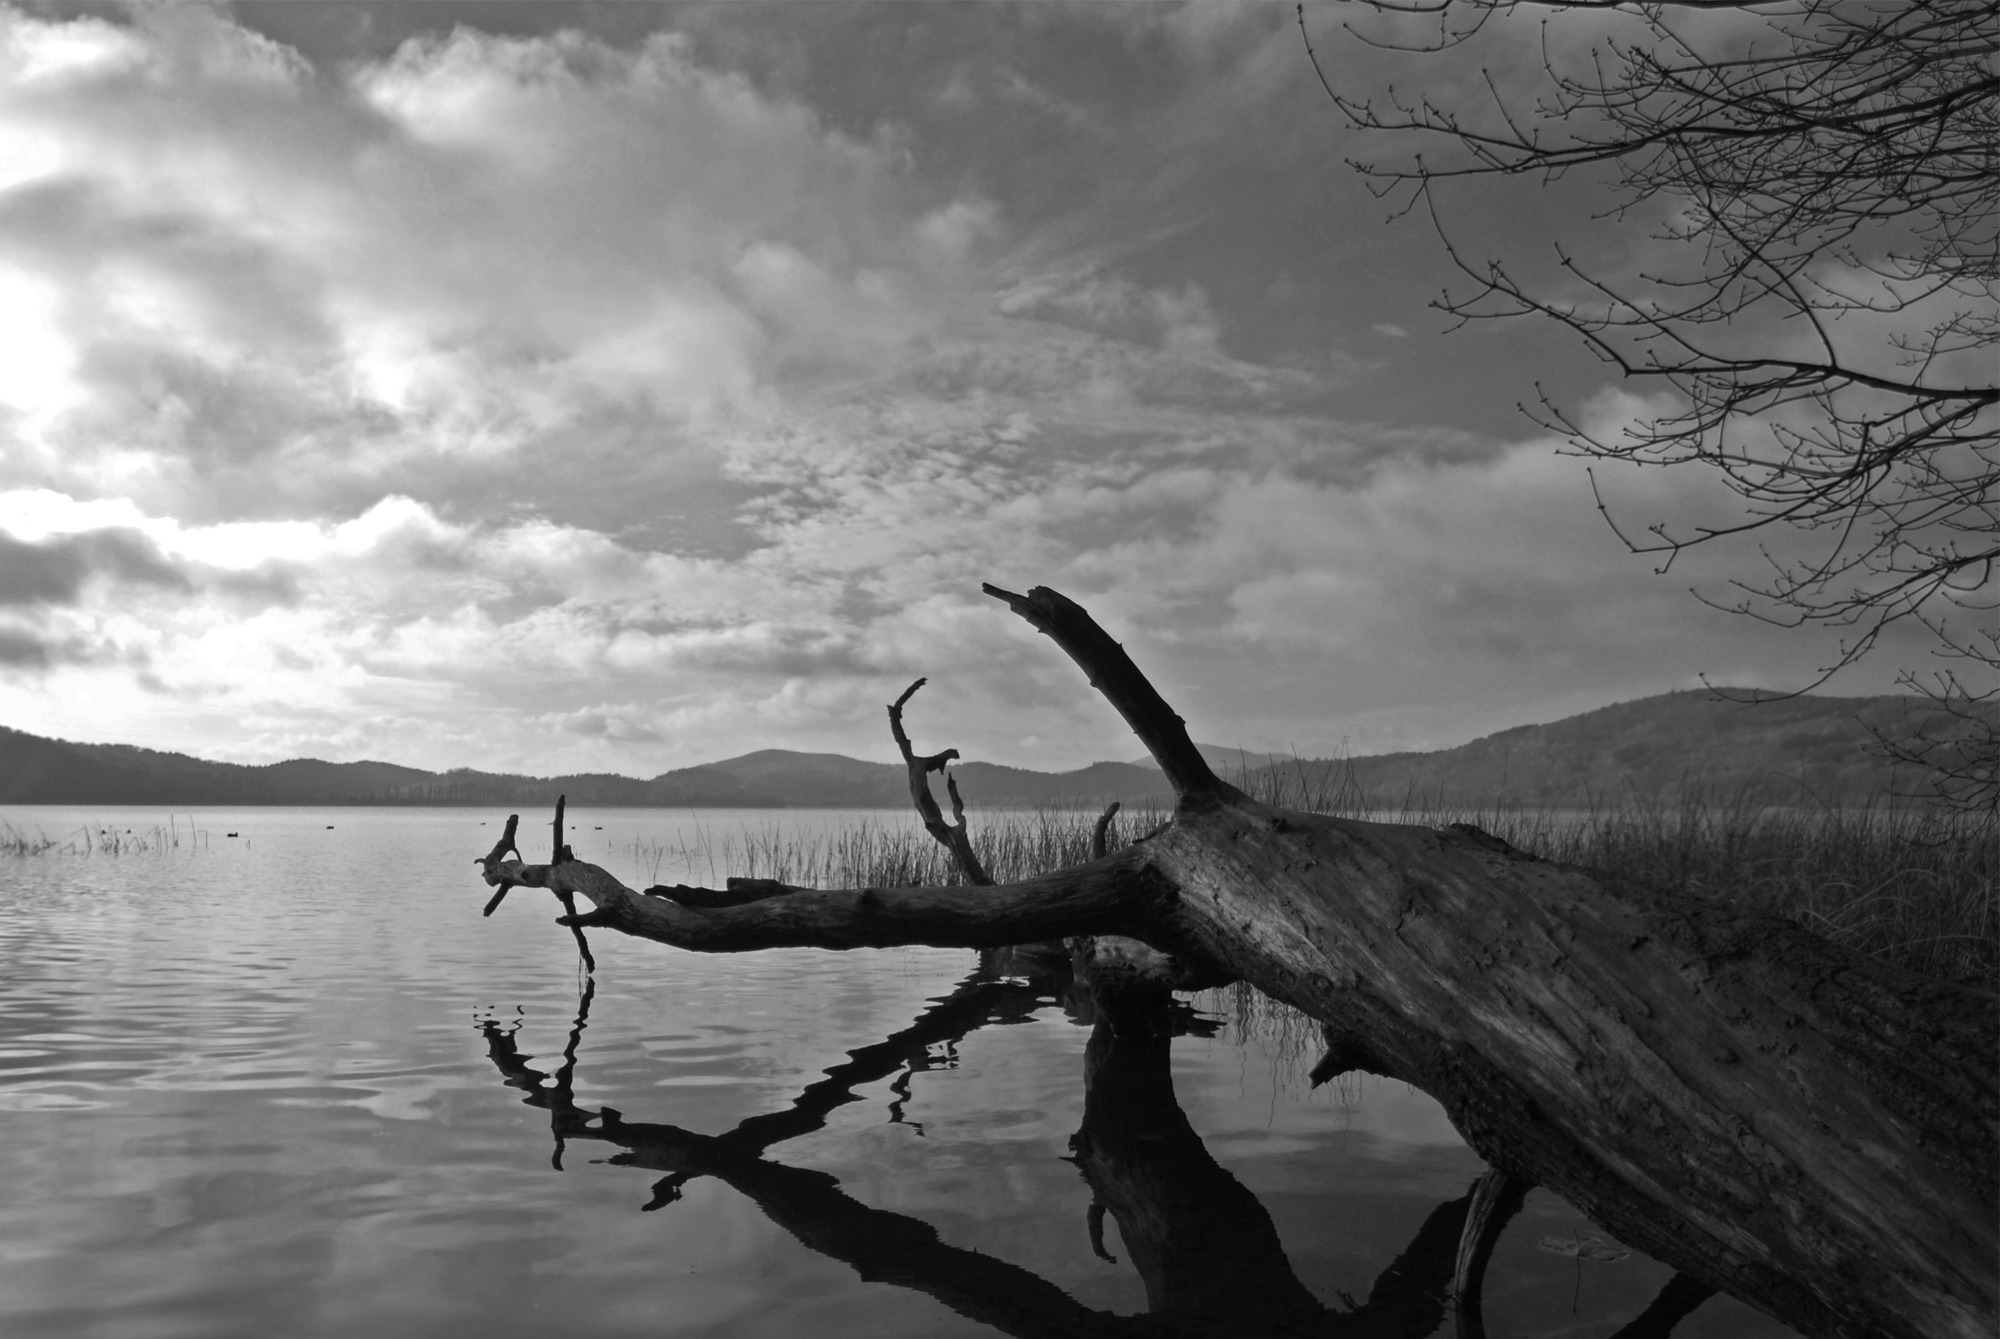
sea, tree, water, nature, branch, cloud, black and white, morning, lake, reflection, darkness, monochrome, loch, laacher lake, monochrome photography, atmospheric phenomenon